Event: Nepal Earthquake
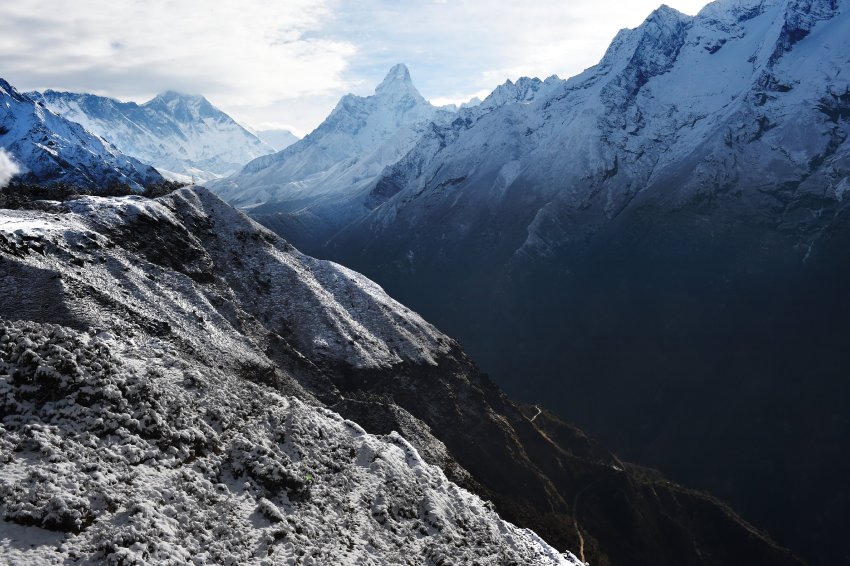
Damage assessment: no_damage